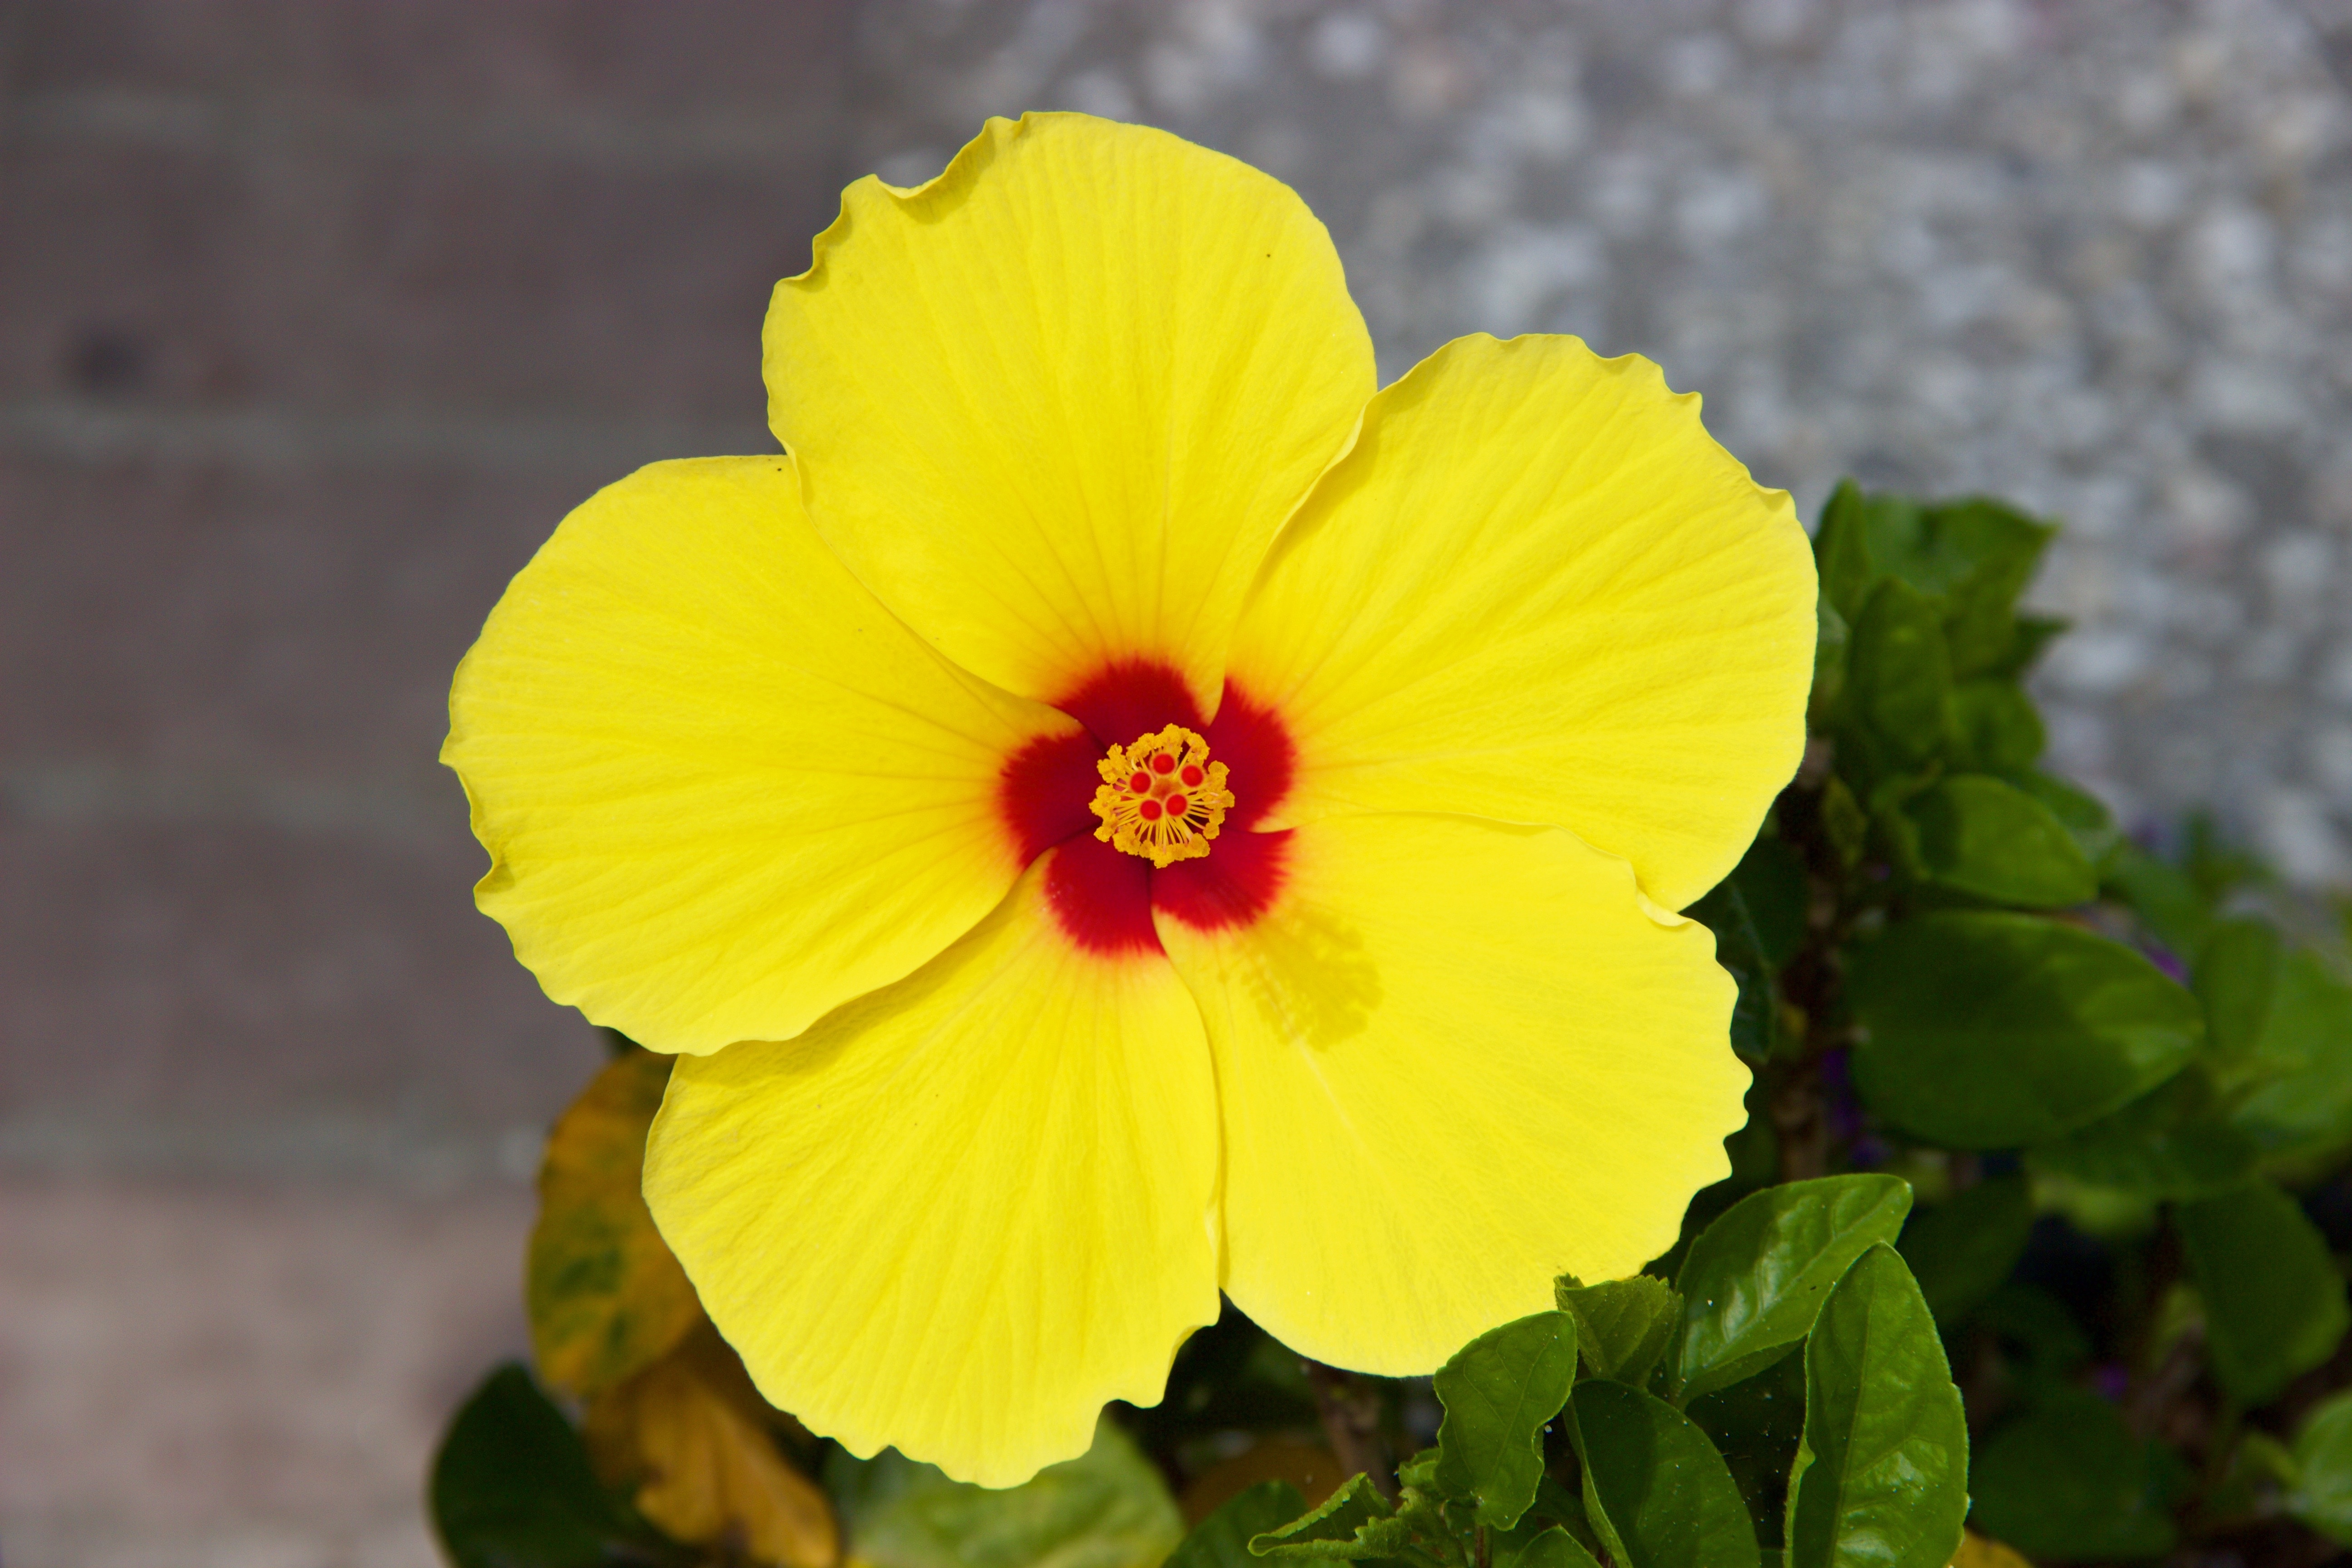
nature, blossom, plant, flower, petal, bloom, summer, spring, yellow, close, flora, yellow flower, hibiscus, macro photography, pansy, flowering plant, annual plant, land plant, violet family, large flowered evening primrose